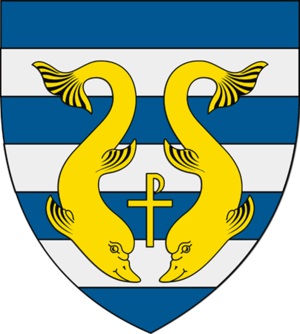
Un județ est une division administrative :
Les Grecs de Roumanie forment l’une des minorités nationales légalement reconnues de ce pays.
Tulcea est un județ de Roumanie en Dobrogée, au sud-est du pays, à la frontière avec l'Ukraine, sur les bords de la Mer Noire.